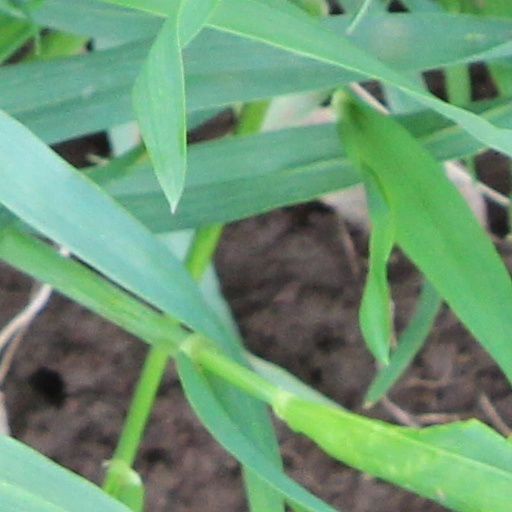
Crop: wheat